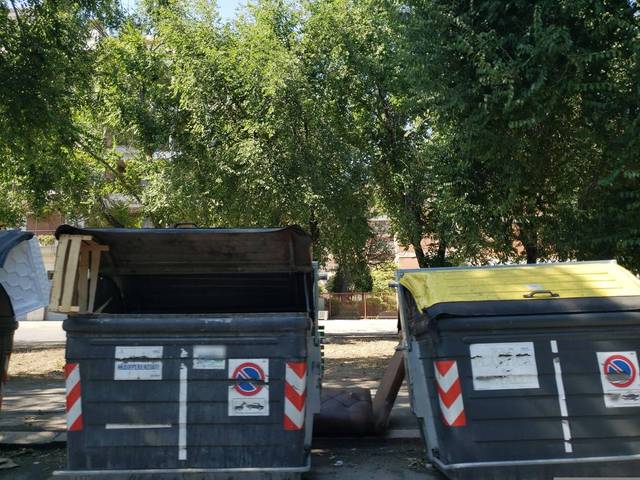
Region: Italy
Coordinates: 41.468, 15.546